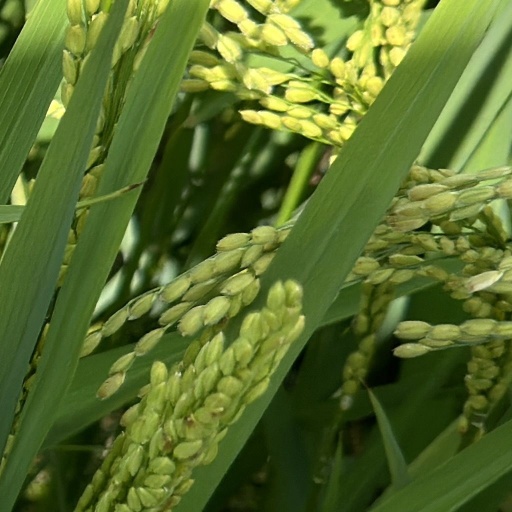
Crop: rice